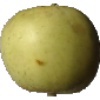
Label: Apple Golden 3